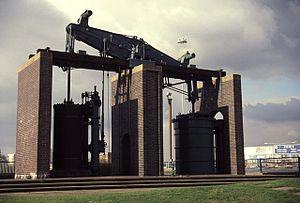
La machine de Watt a apporté des améliorations fondamentales aux machines à vapeur précédentes. Ce fut notamment la première machine à vapeur à utiliser un condenseur séparé.
Boulton & Watt appelée aussi couramment « Usine de Soho » est une entreprise britannique fondée par Matthew Boulton et James Watt en 1775 pour construire des machines à vapeur dans leur usine de Soho à Smethwick près de Birmingham en Angleterre.
Une machine soufflante est l'organe d'un haut fourneau ou d'une forge qui fournit l'air de combustion, appelé vent, nécessaire à leur fonctionnement. L'air en sort à une pression comprise entre 1,5 et 3,5 barg, intermédiaire entre celle délivrée par un ventilateur centrifuge et un compresseur.